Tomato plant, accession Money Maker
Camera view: tilt-top (135 deg); turntable rotation: 300 degrees
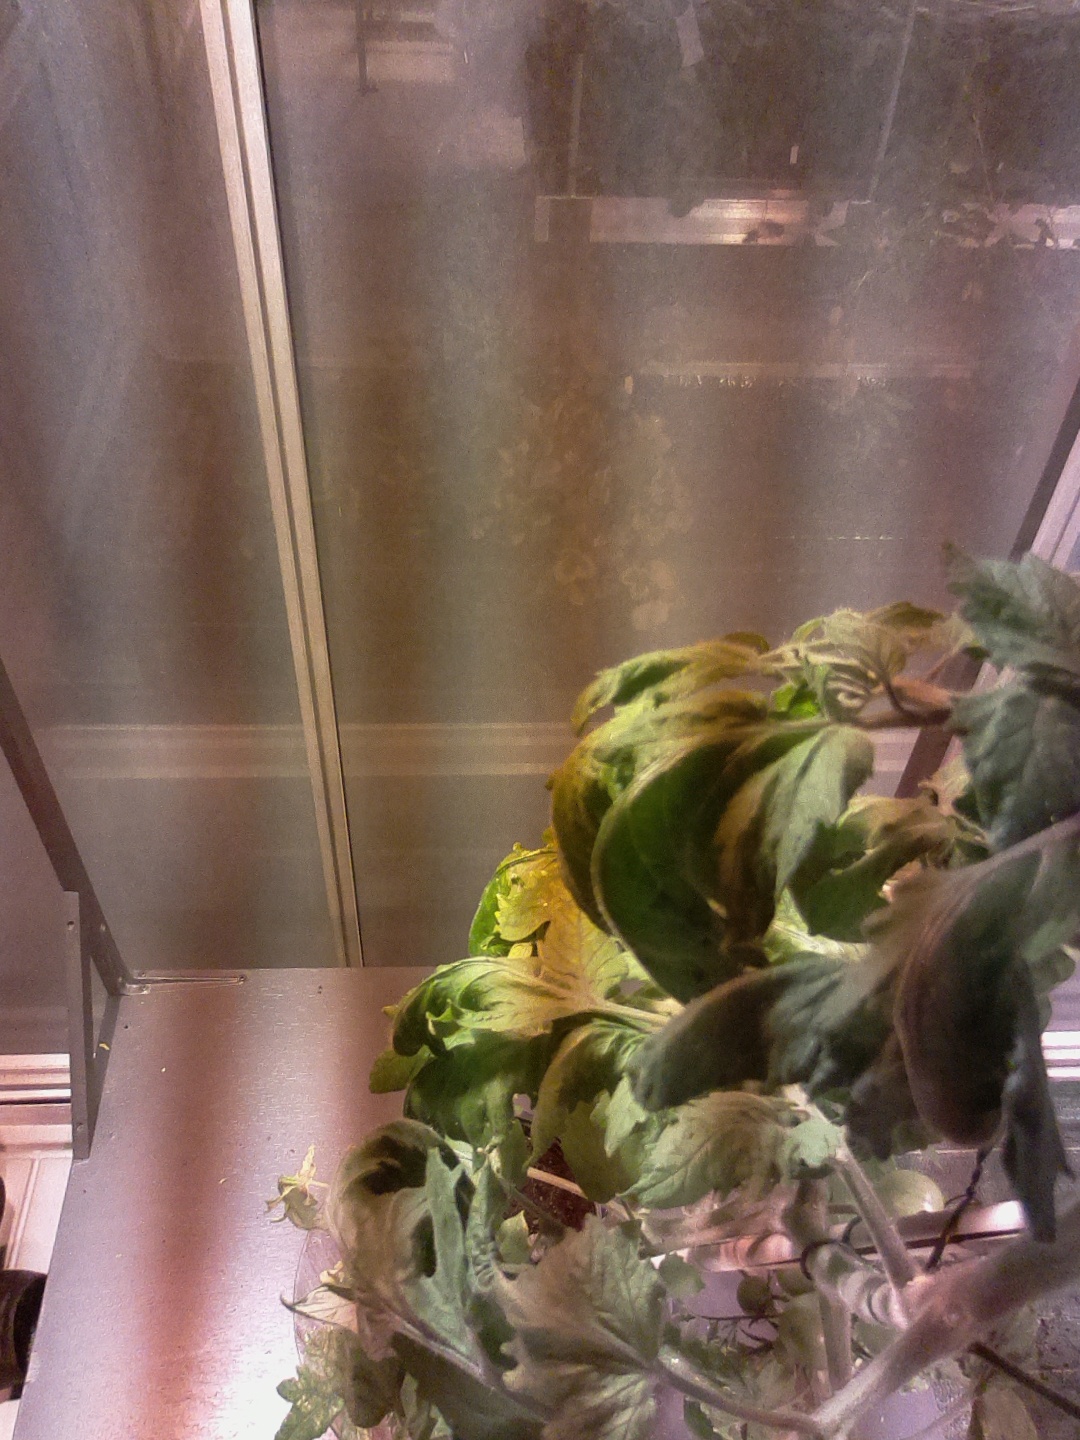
BBCH growth stage 74: 40%-50% of final fruit size